Zink Cars

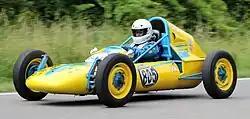
Zink Formula Vee car photographed in 2019.

Ed Zink started his auto racing career at the dirt ovals of Tennessee and North Carolina in the 1950s. In 1962, Zink designed and built his first road racing car, the Zink Petit. The Zink Petit was a racing car built according to SCCA H-Modified class. The car was powered by a DKW engine. The car made its debut at the SCCA National Championship Runoffs in 1960. Tommy van Hoosier failed to finish at Daytona International Raceway. Bill Greer won the most prestigious SCCA race in the H-Modified class in 1963.